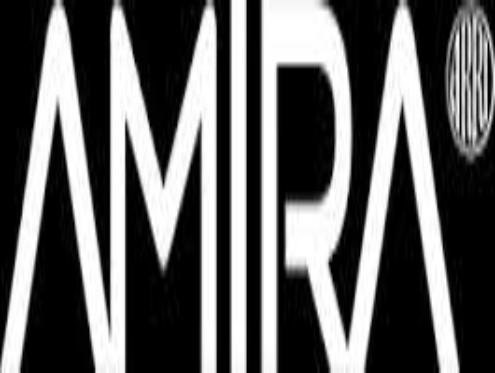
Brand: Arri
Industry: Clothes